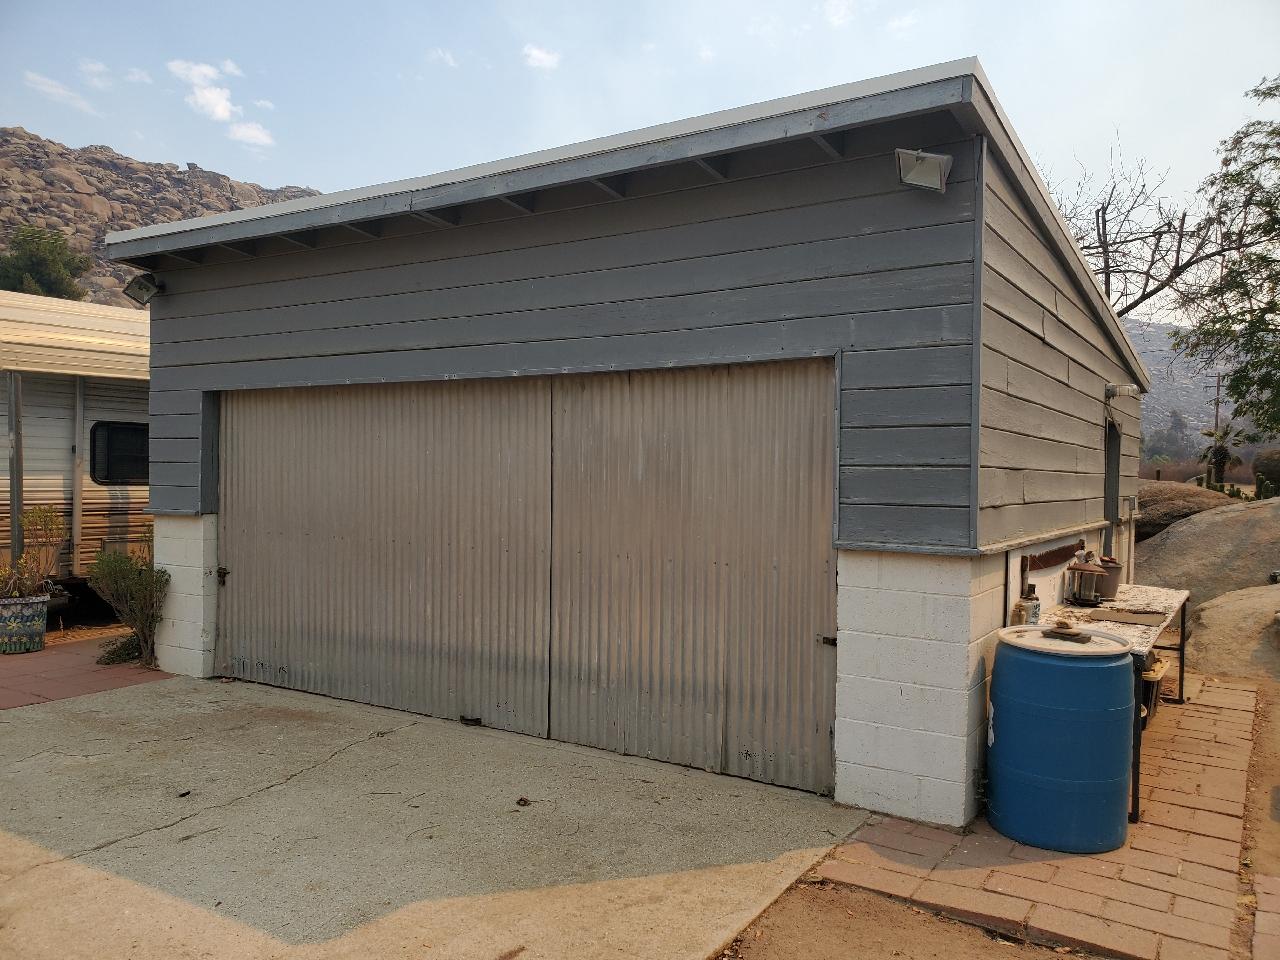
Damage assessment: no_damage